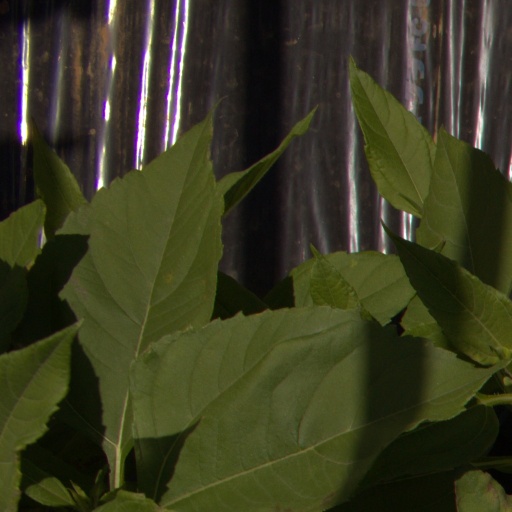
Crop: Jerusalem artichoke